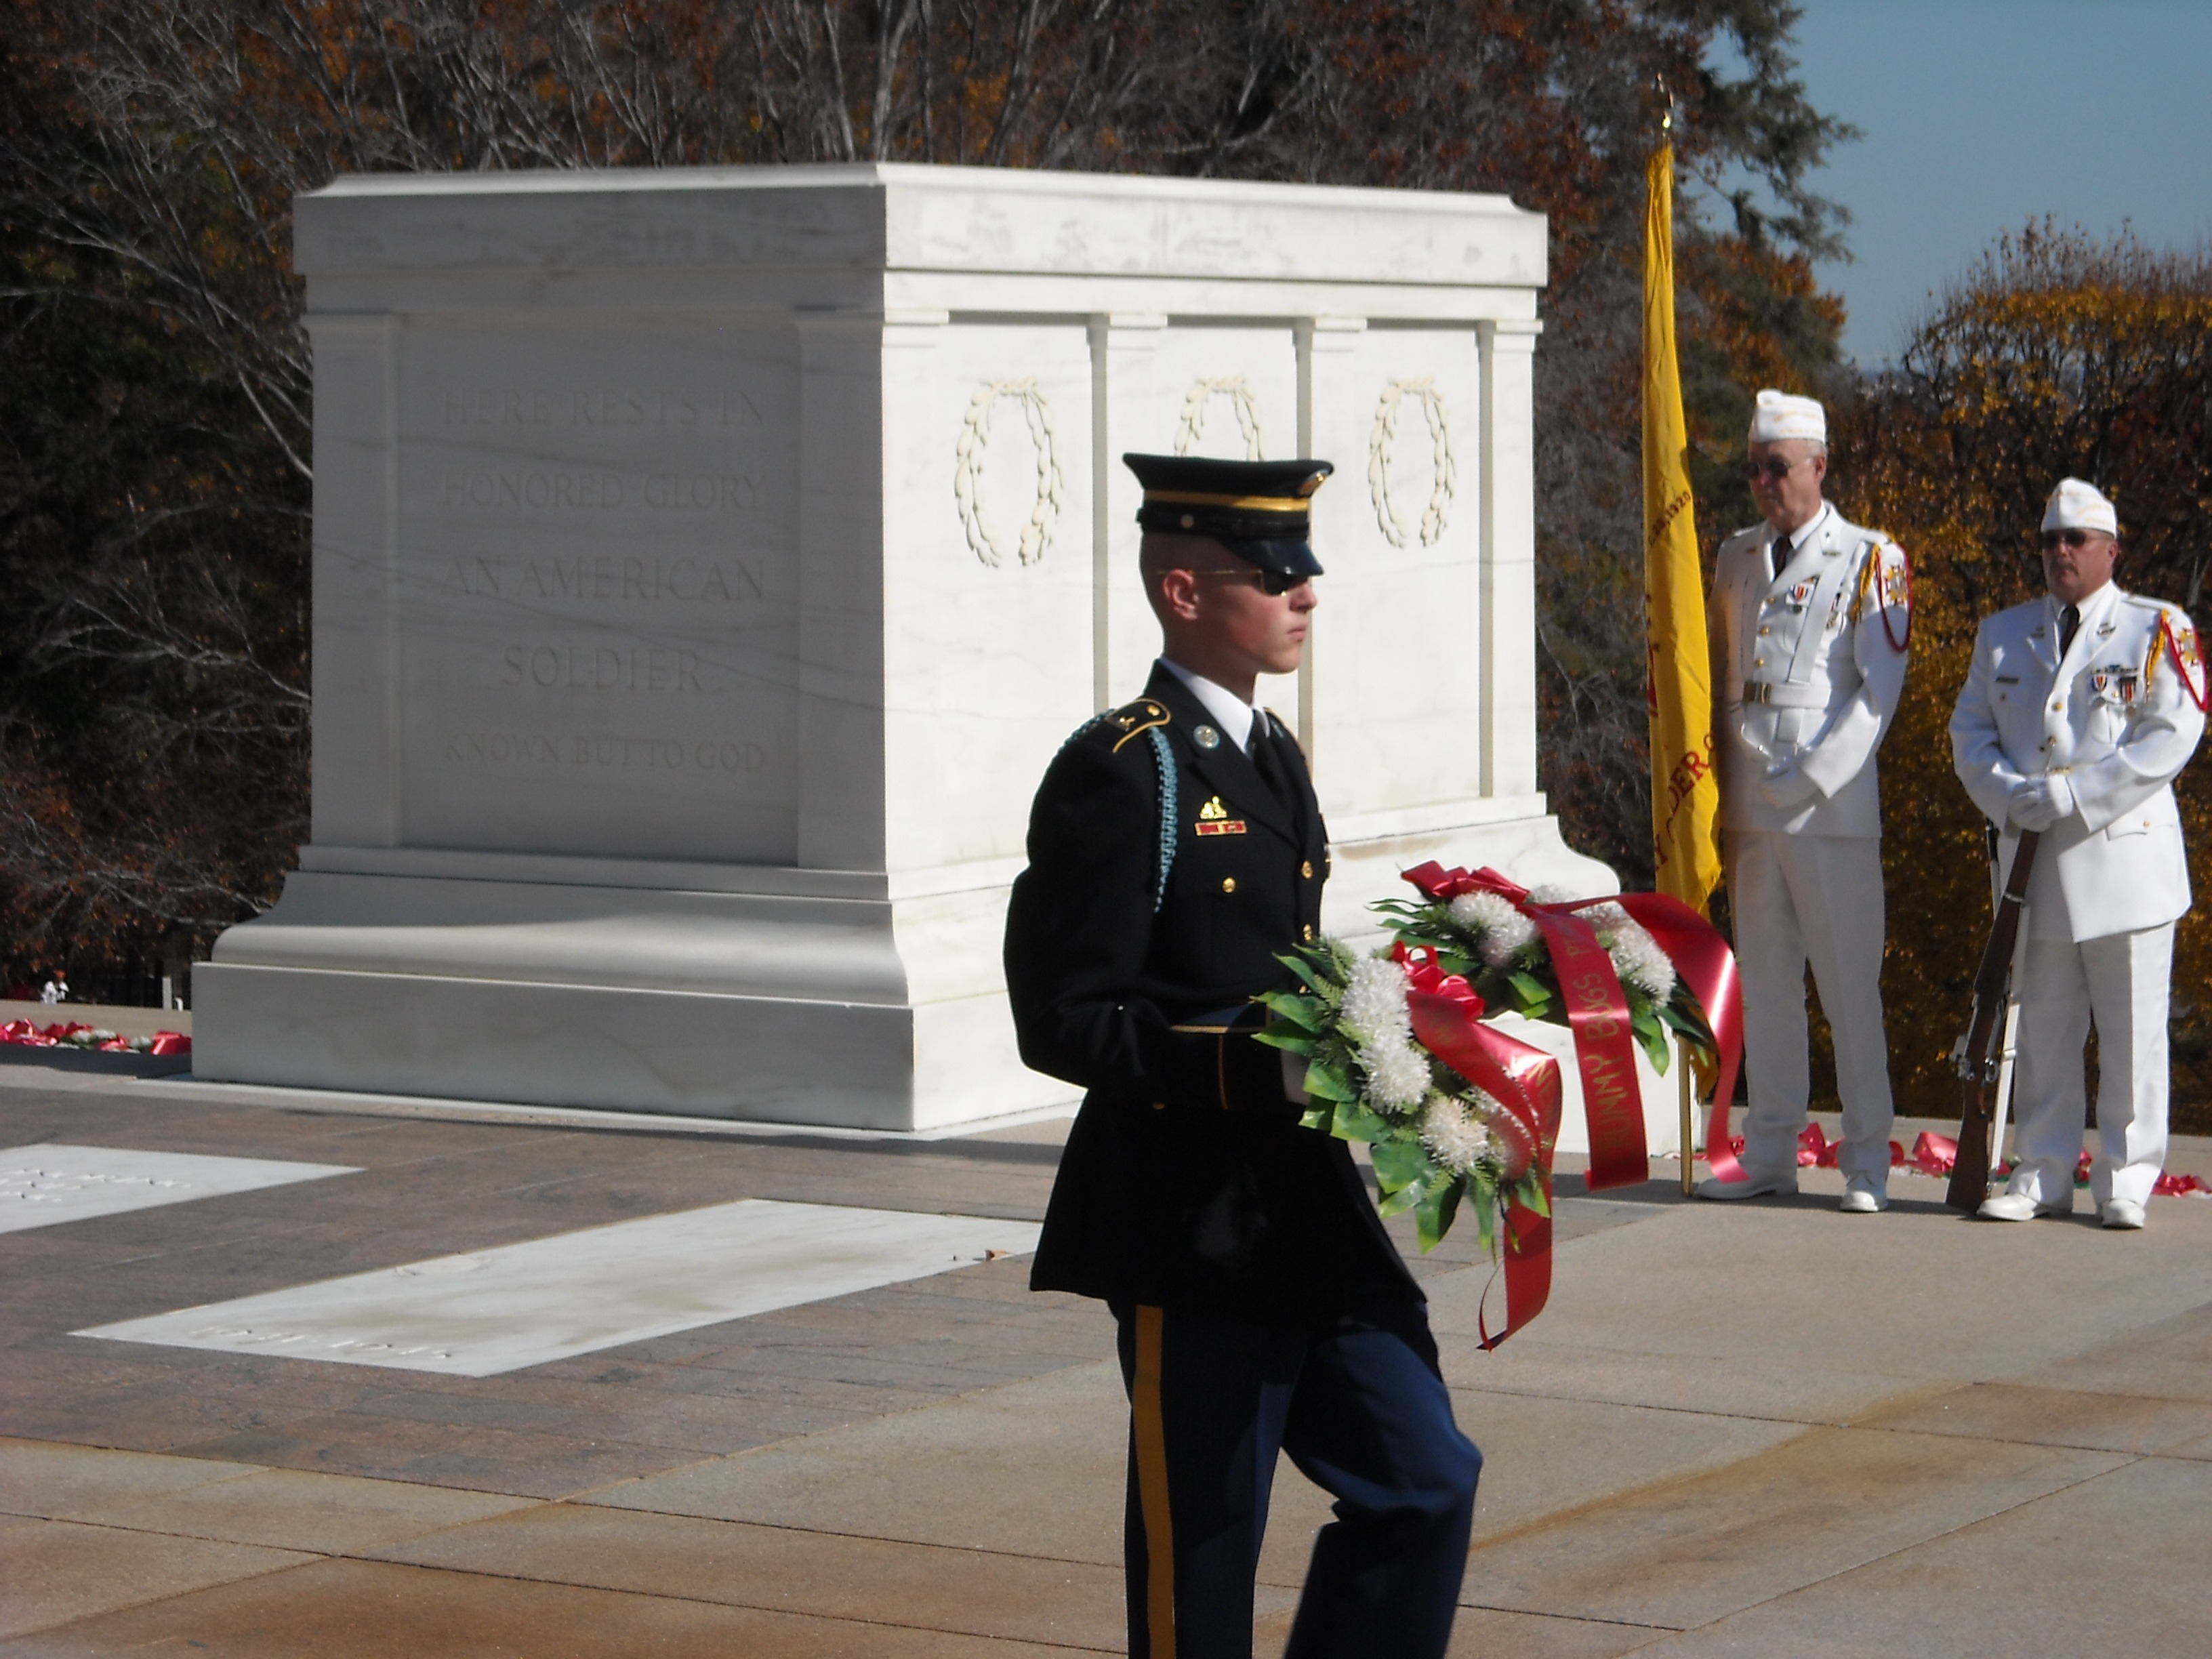
monument, soldier, wreath, memorial, ceremony, tomb, guard, washington dc, arlington national cemetery, honor guard, unknown soldier, tomb of the unknown soldier